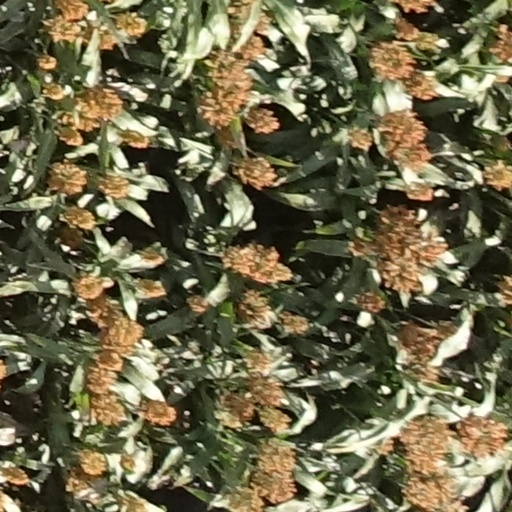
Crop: sorghum